Pumpkin Spice Latte

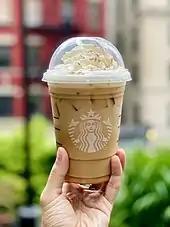
A grande iced Pumpkin Spice Latte, sold by Starbucks

The Pumpkin Spice Latte (PSL) is a coffee drink made with a mix of traditional fall spice flavors (cinnamon, nutmeg, and clove), steamed milk, espresso, and often sugar, topped with whipped cream and pumpkin pie spice. The beverage is most commonly associated with Starbucks, which first offered the drink in the fall of 2003. The popular flavor has inspired a wide range of product variations that appear on a seasonal basis.